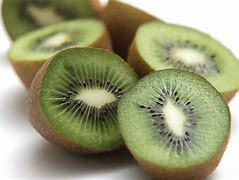
Label: Kiwi